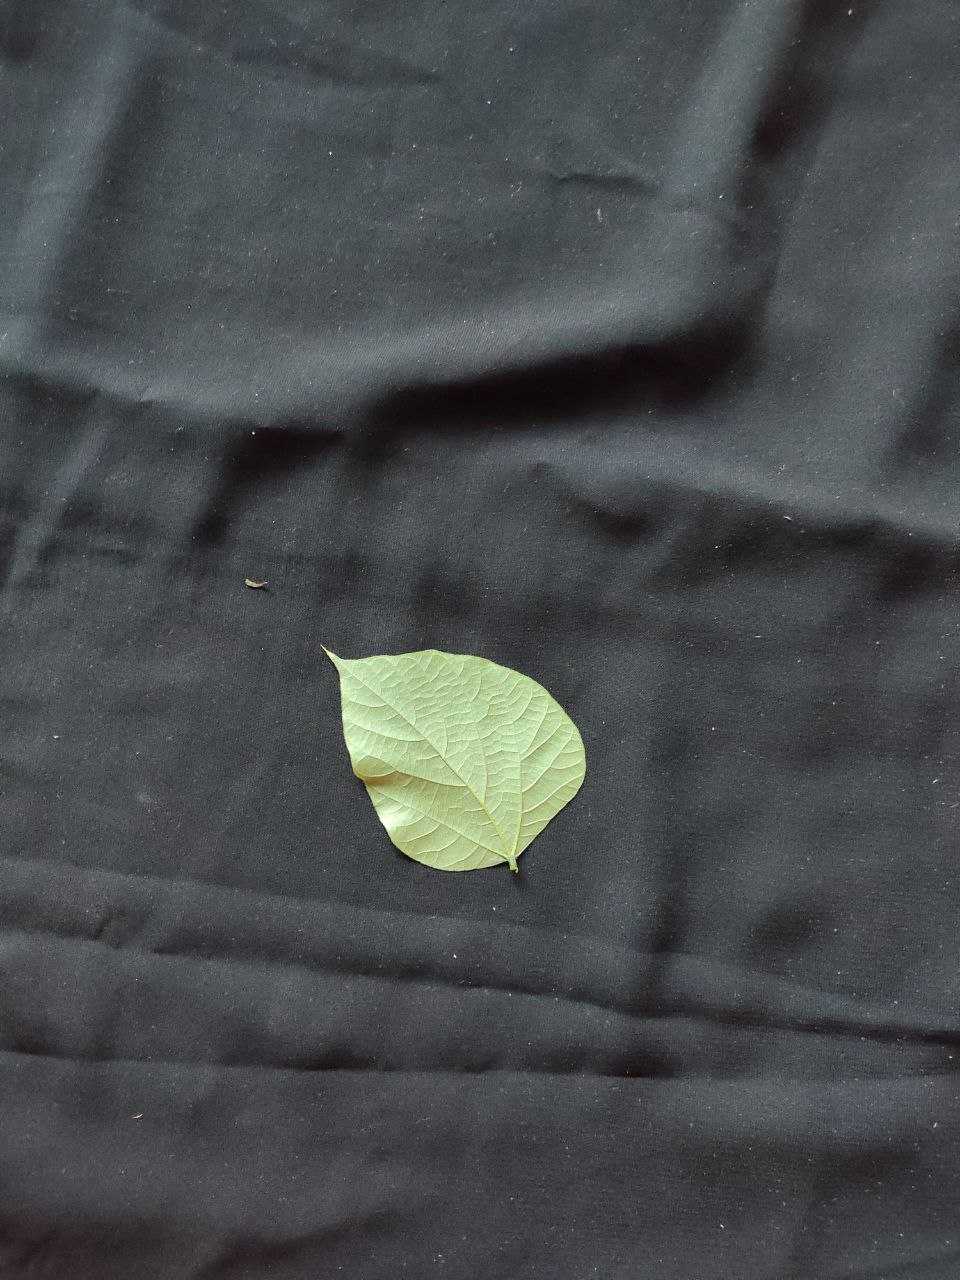
Crop: bean
Leaf condition: Fresh Leaf